Maserati Ghibli (M157)

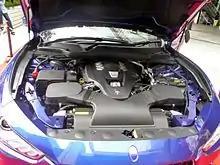
Engine bay of a Ghibli

The Ghibli marks Maserati's comeback in the mid-size luxury car segment after two decades of absence, since the last of the Biturbo family saloons went out of production in 1994; it served as a key model in Maserati's plan of expanding its lineup to cover all segments in the luxury car market.